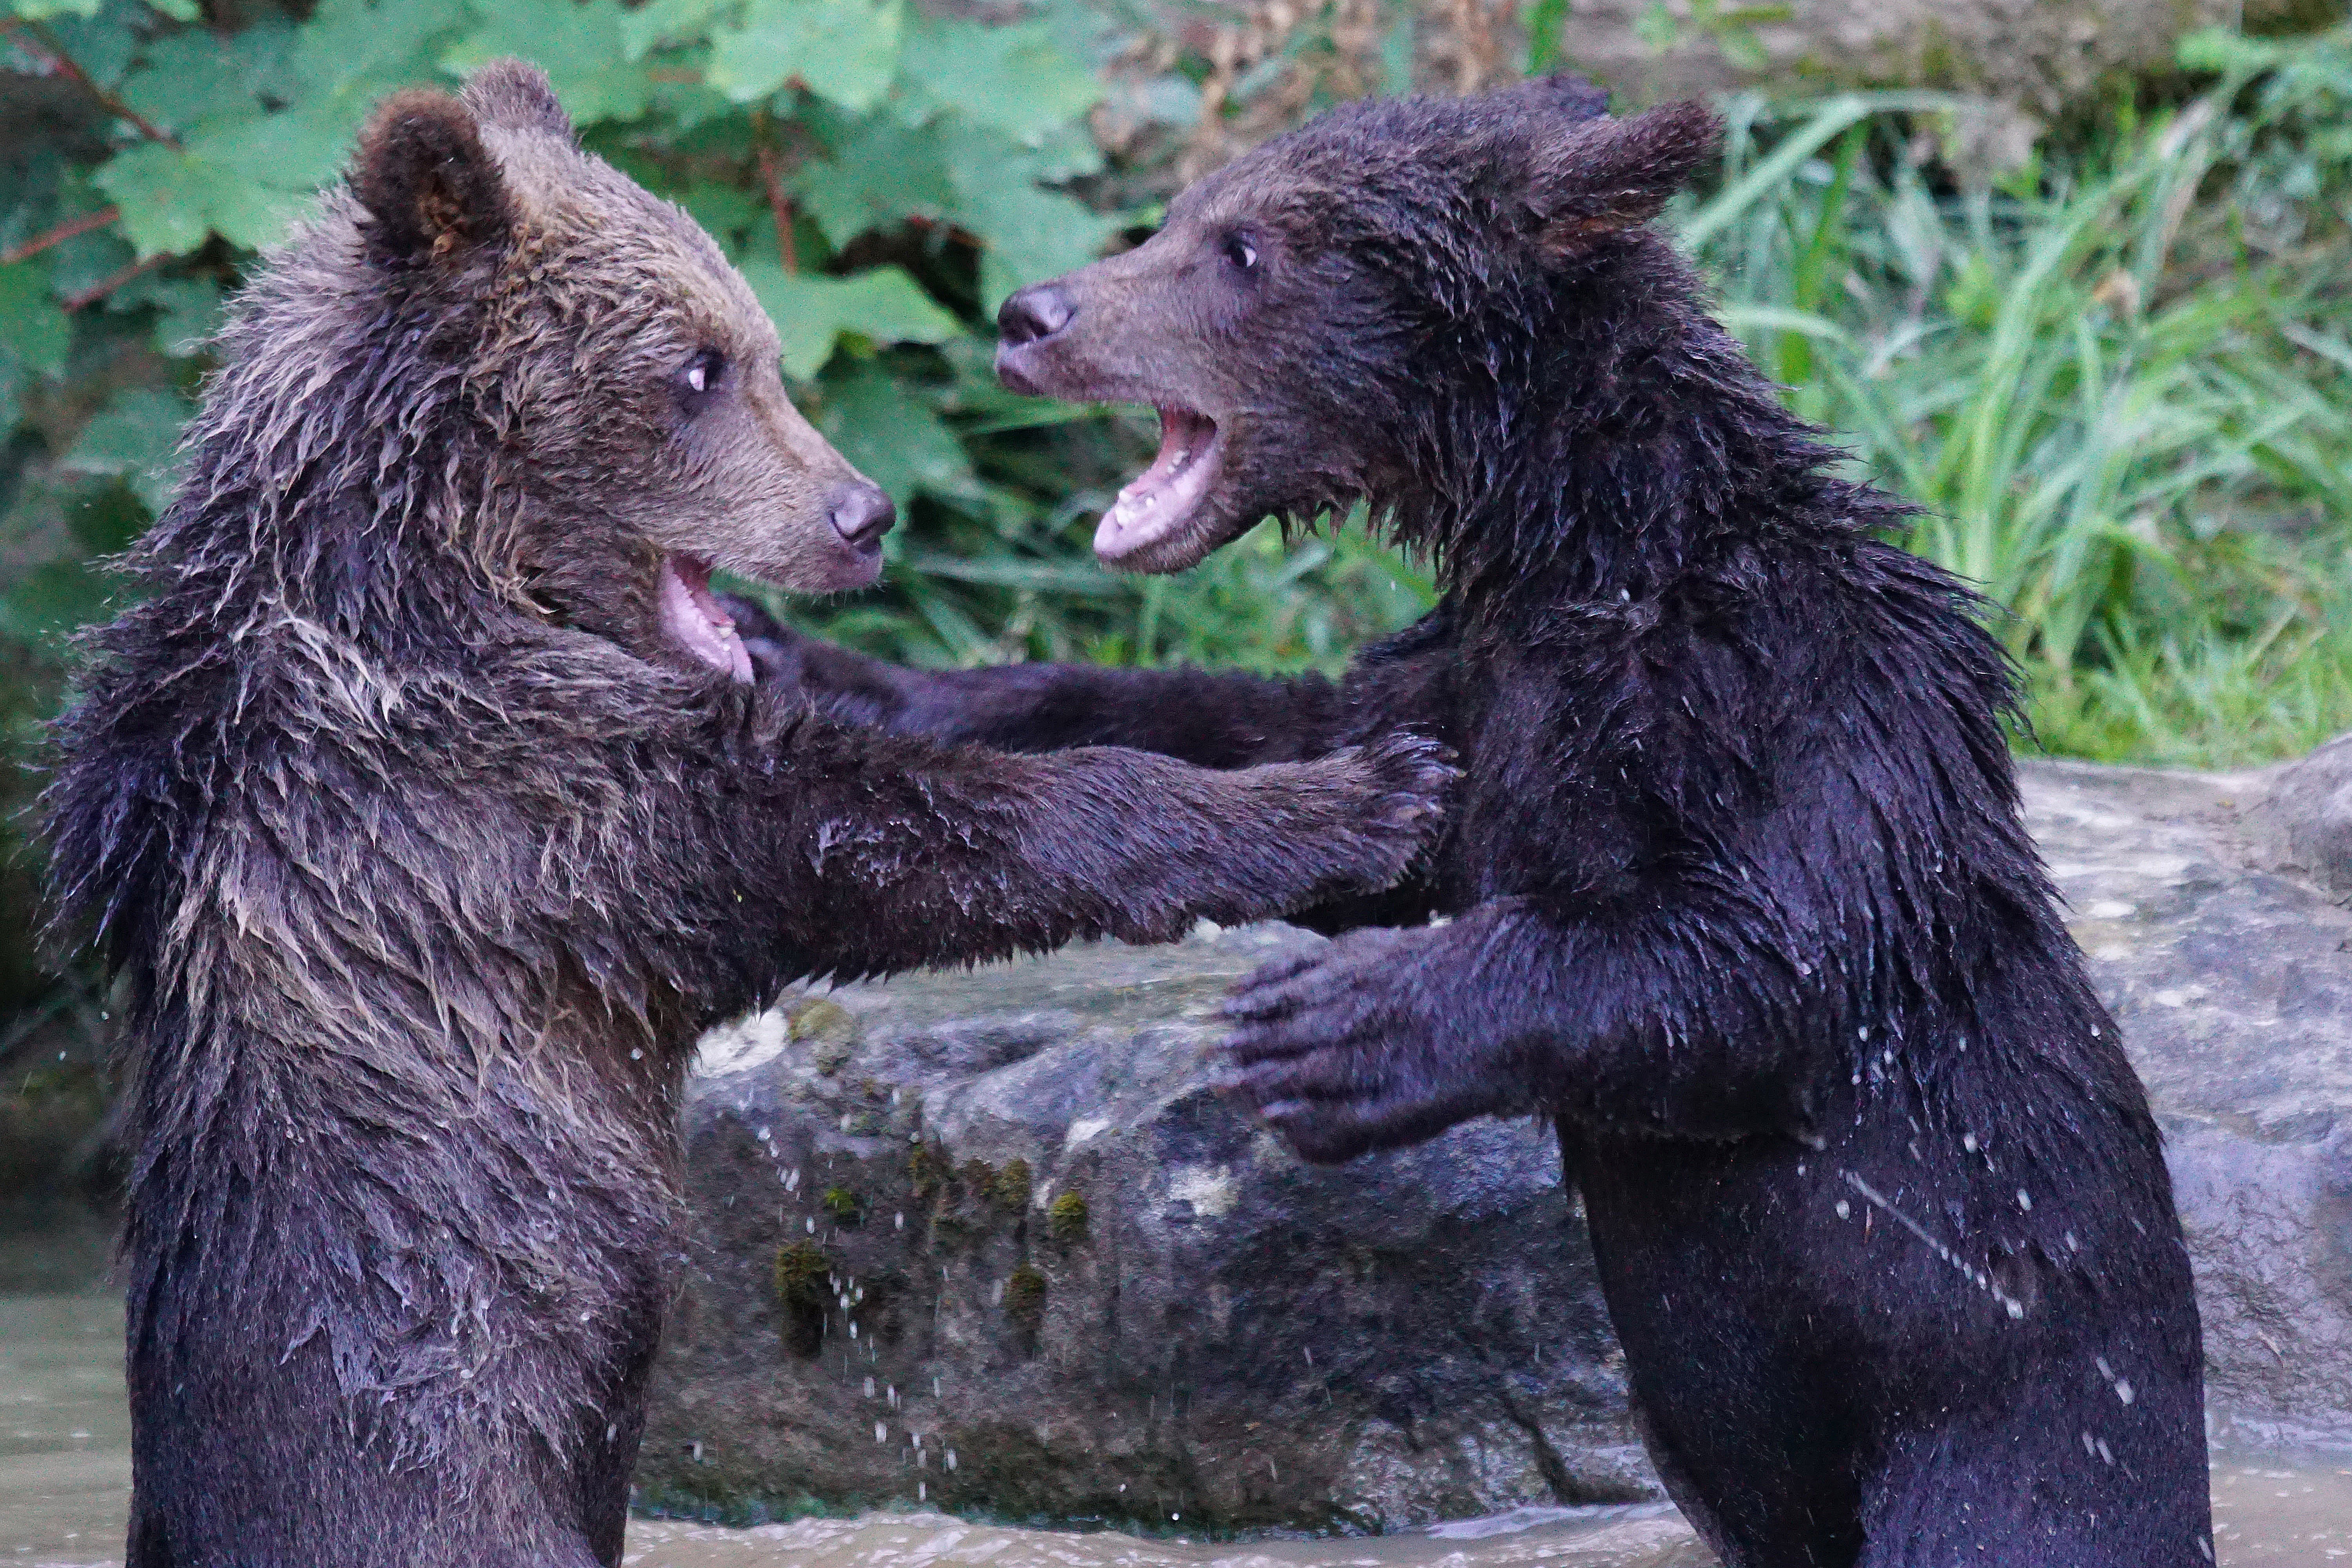
play, bear, wildlife, mammal, predator, fauna, playful, brown bear, mammals, vertebrate, dangerous, teddy, grizzly bear, ursus arctos, american black bear